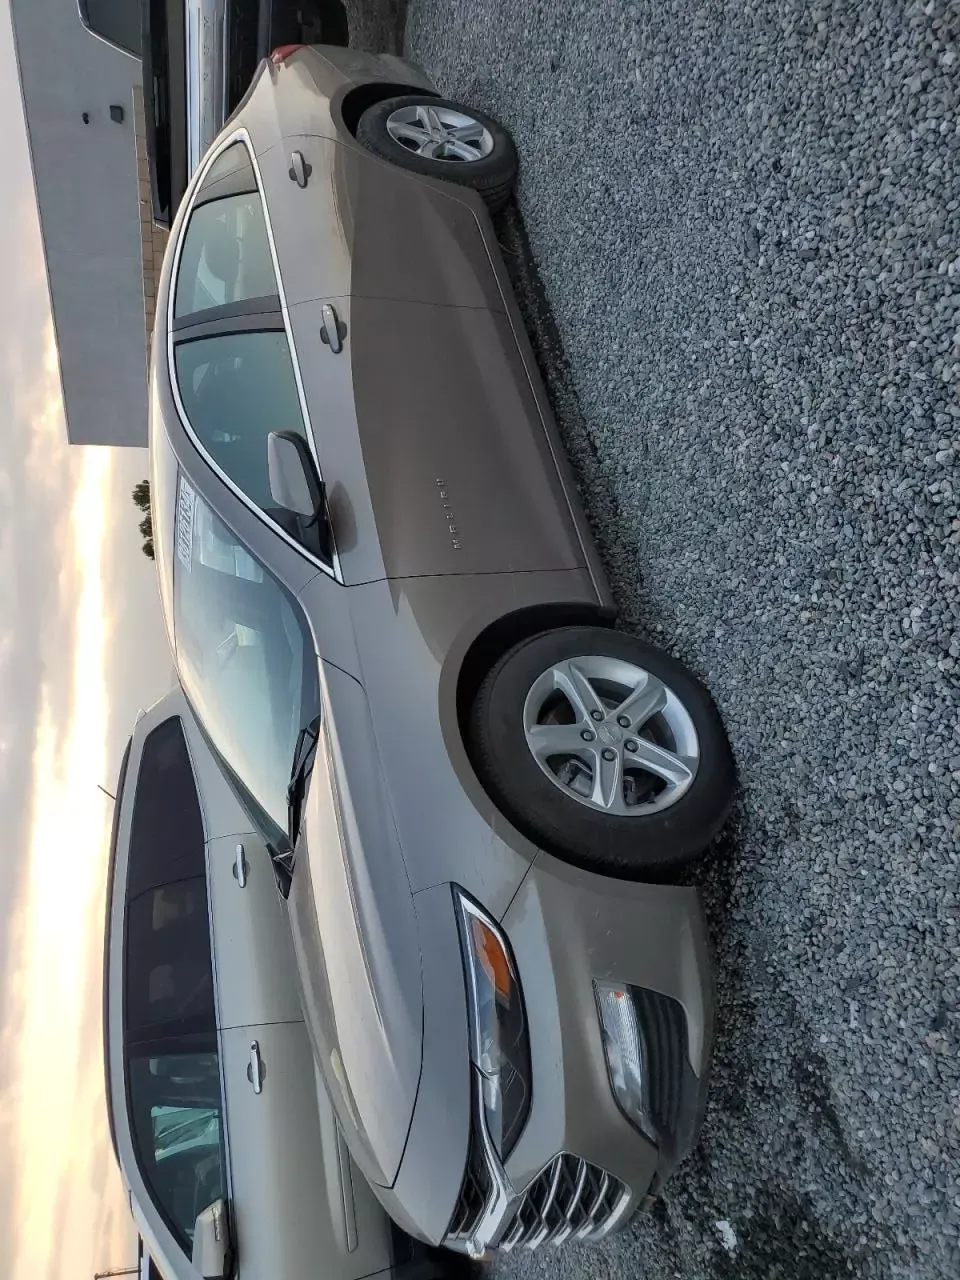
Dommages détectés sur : porte avant gauche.
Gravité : mineur